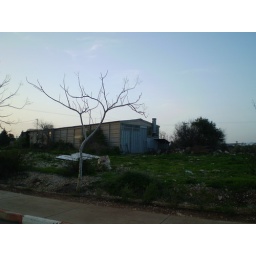
some deserted building in the forest